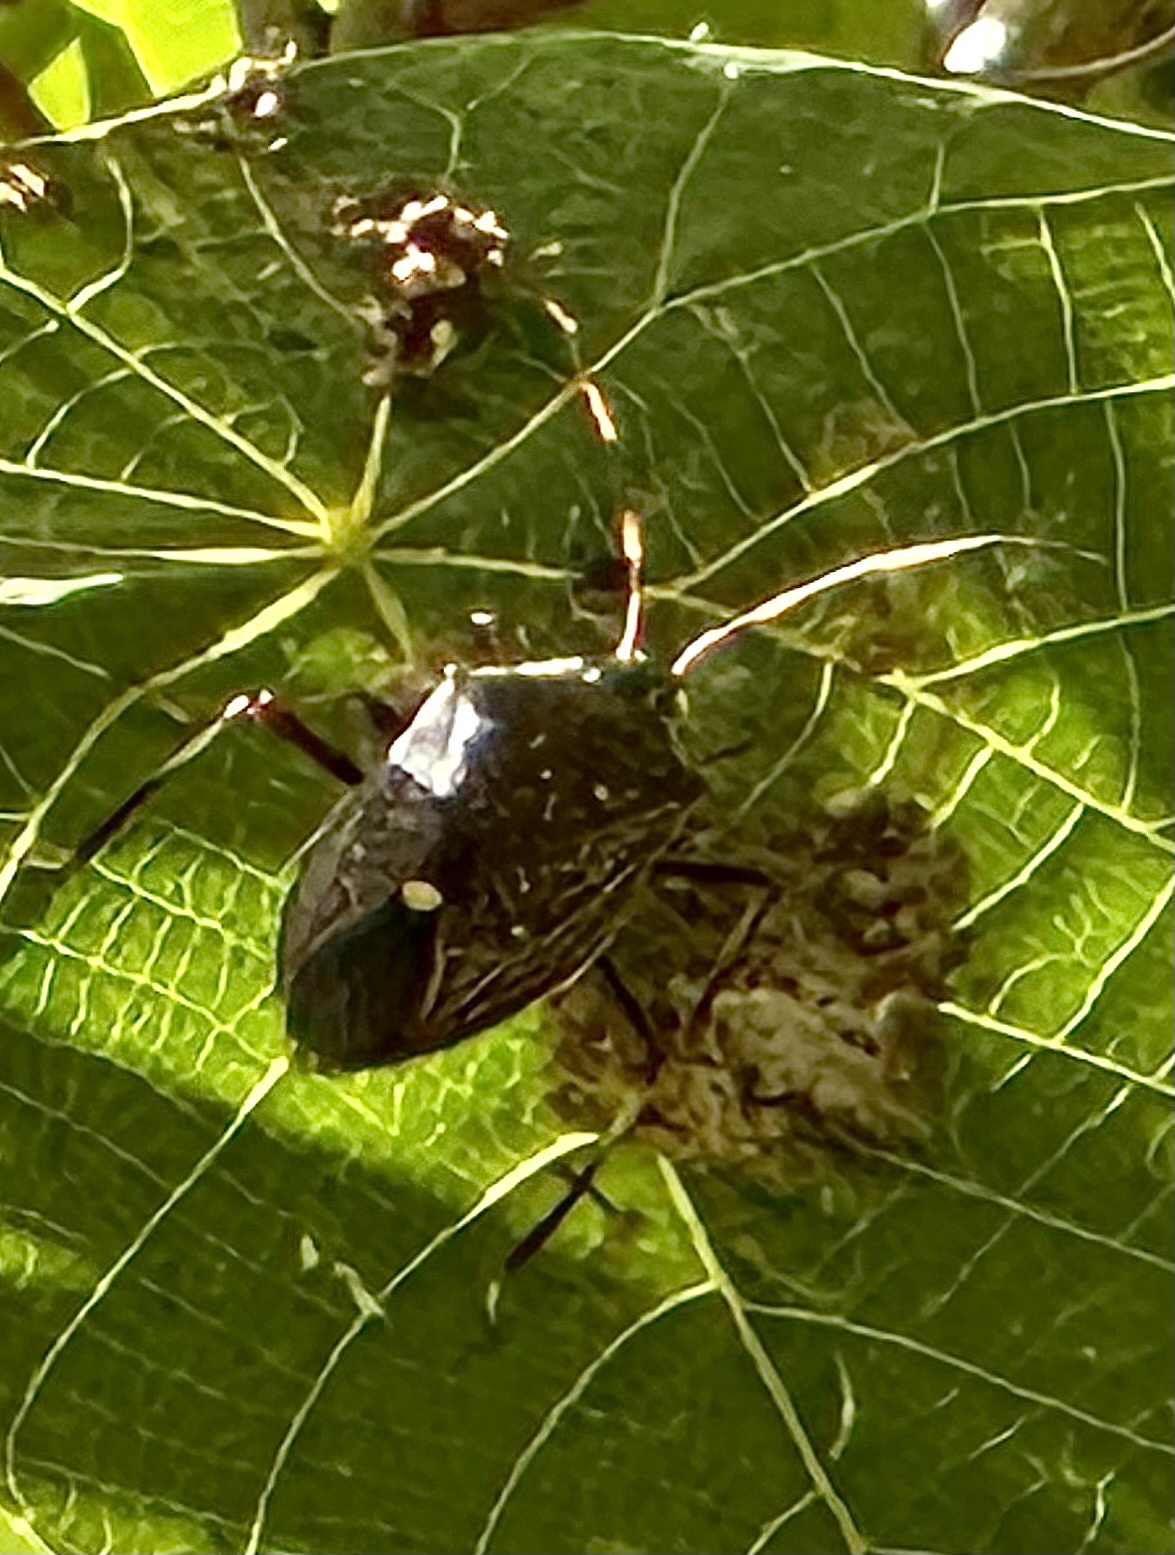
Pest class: stink_bug